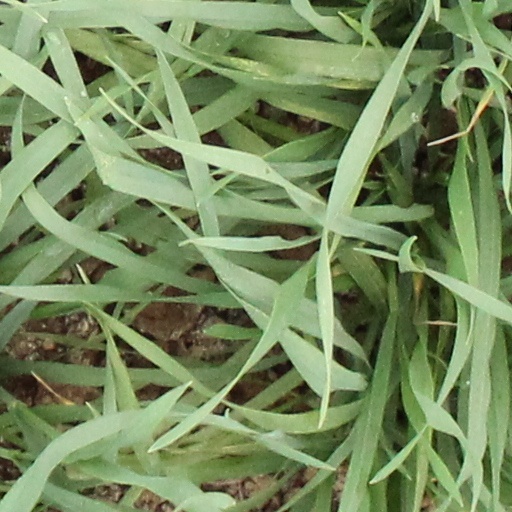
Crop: wheat